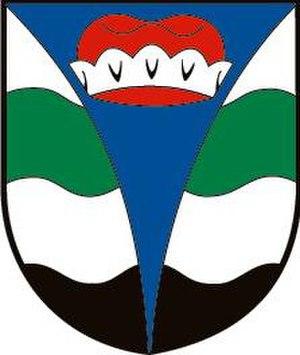
Vápenný Podol est une commune du district de Chrudim, dans la région de Pardubice, en République tchèque. Sa population s'élevait à 239 habitants en 2017.